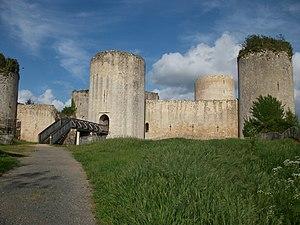
Cet article recense les monuments historiques français classés en 1954.
Cet article recense les monuments historiques français classés en 1953.
Le château du Coudray-Salbart est un château français du XIIIᵉ siècle situé sur la commune d'Échiré, dans les Deux-Sèvres.